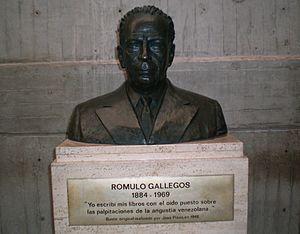
Le prix international de Littérature Rómulo Gallegos a été créé le 6 août 1964 en l'honneur du romancier et homme politique vénézuélien du même nom, par un décret pris par l'ancien président du Venezuela, Raúl Leoni. À l'origine, son but était de récompenser les romans latino-américains, mais à partir des années 1990, il s'est élargi à l'ensemble du domaine. Le premier auteur espagnol à recevoir le prix a été Javier Marias. Il est considéré comme étant la plus haute distinction littéraire d'Amérique latine.